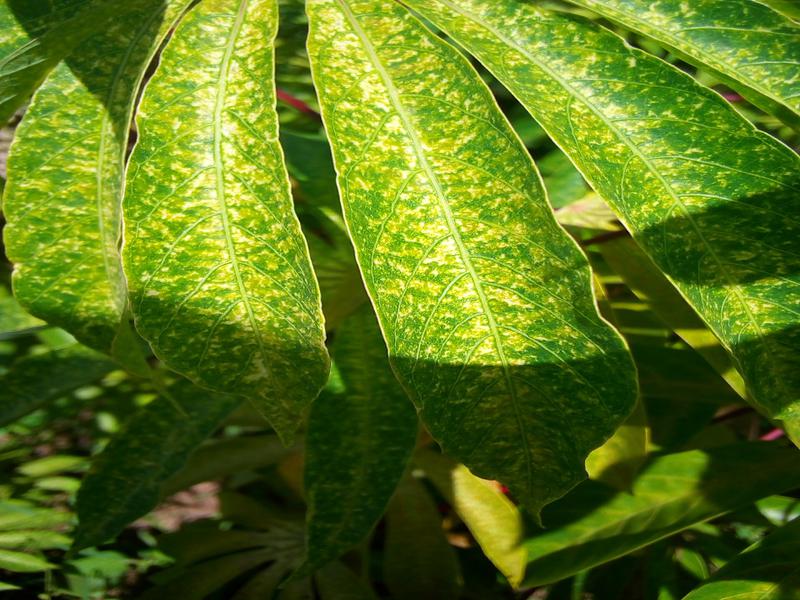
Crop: cassava
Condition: green_mottle